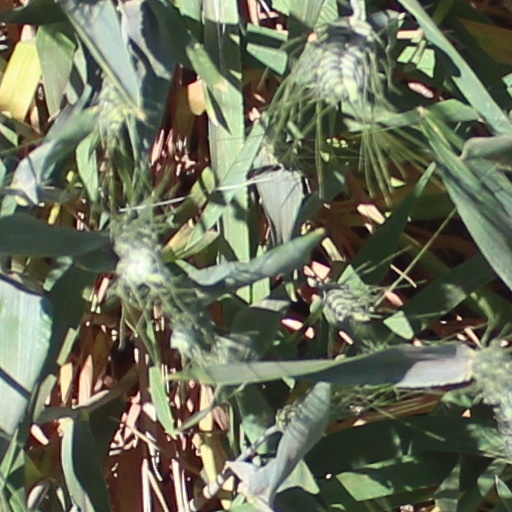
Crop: wheat